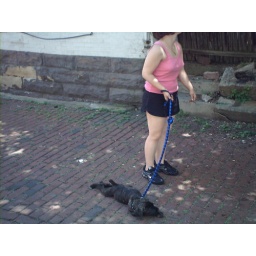
same girl in a pink blouse black shorts